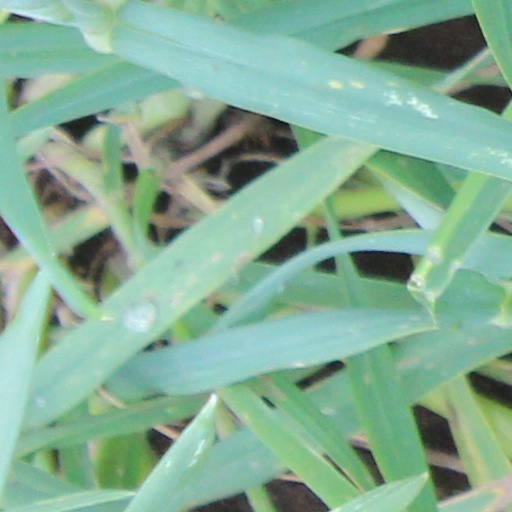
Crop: wheat